Chic discography

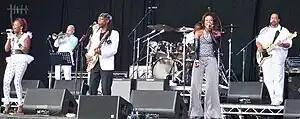
Chic at Guilfest 2012.

American disco group Chic released a number of albums in the period 1977 to 1983. After 1983's "Believer" the group did not record a studio album until 1992's "Chic-Ism". The band has since continued to tour and release live and compilation albums. The group's first studio album in 26 years, titled "It's About Time" was released in September 2018. Nile Rodgers and Bernard Edwards produced for a series of artists in the years 1978 to 1982. They sometimes produced under the name 'The Chic Organization'.